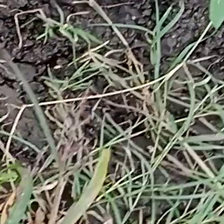
Weed species: Harali_(Cynodon_dactylon)